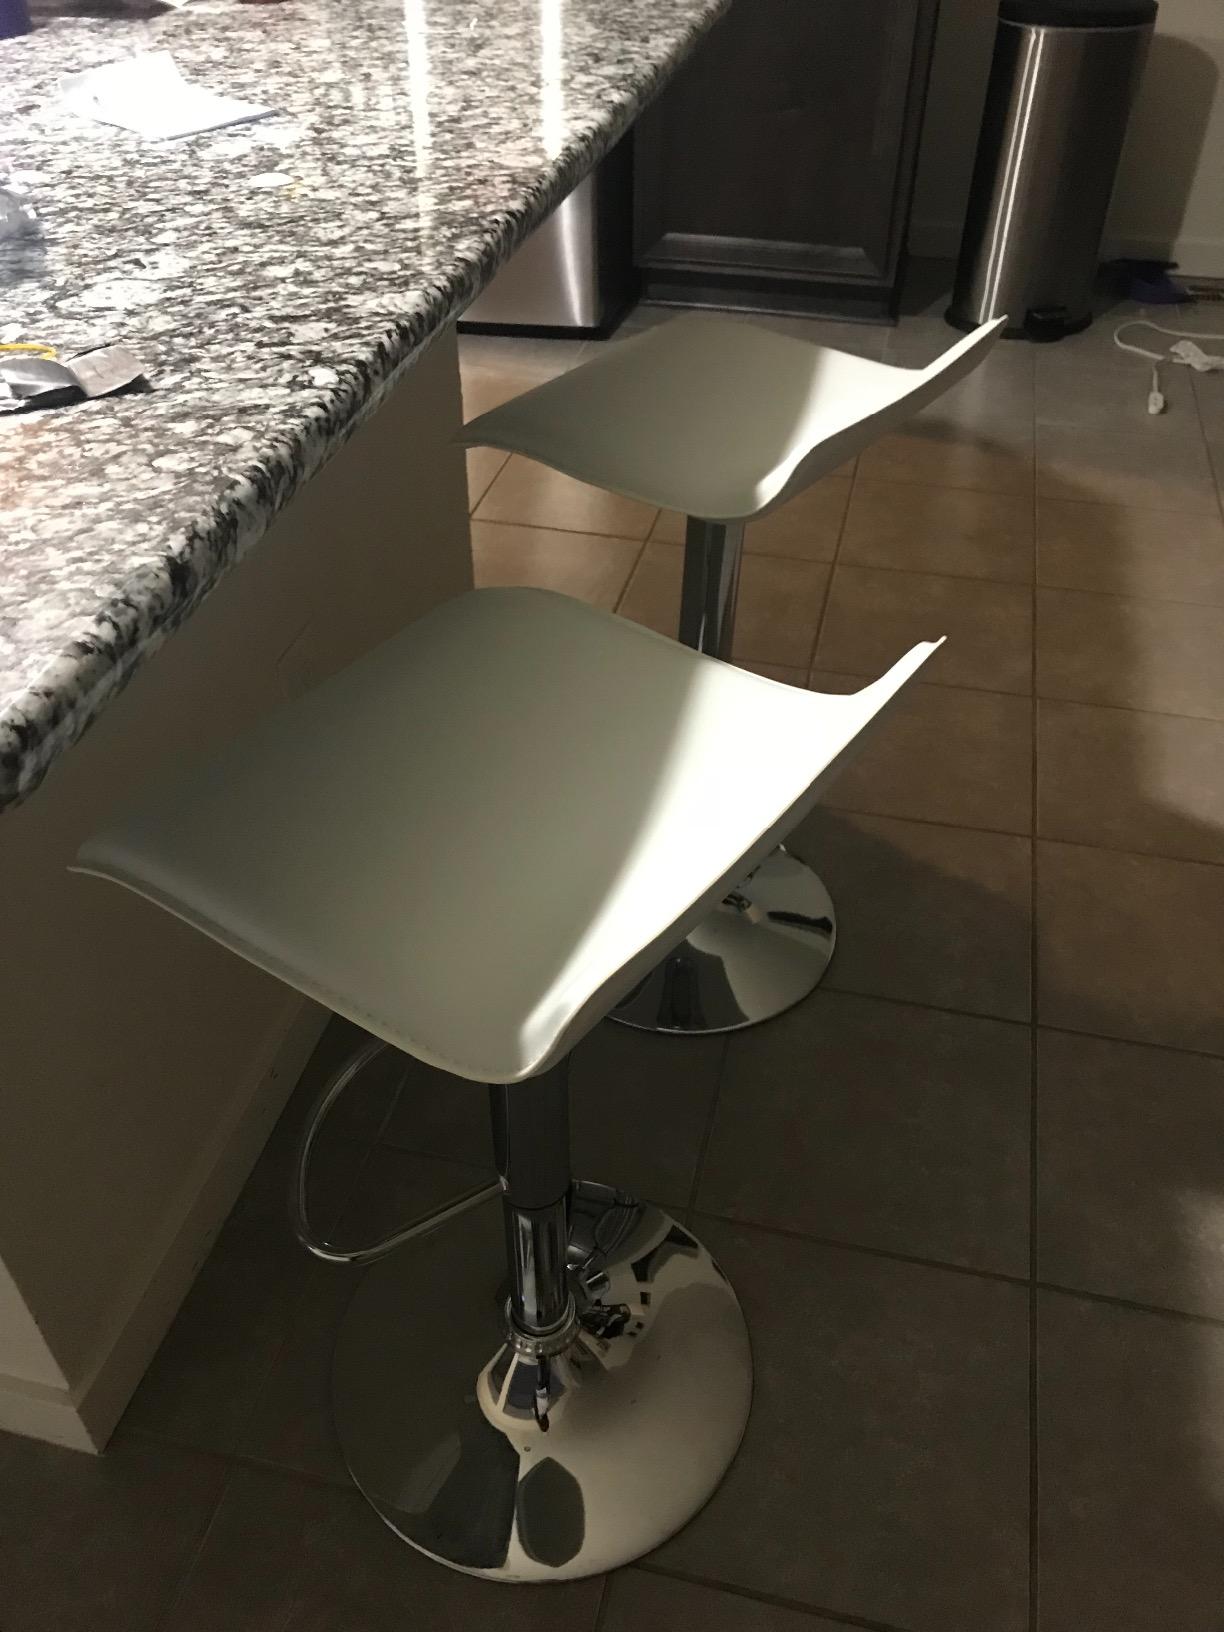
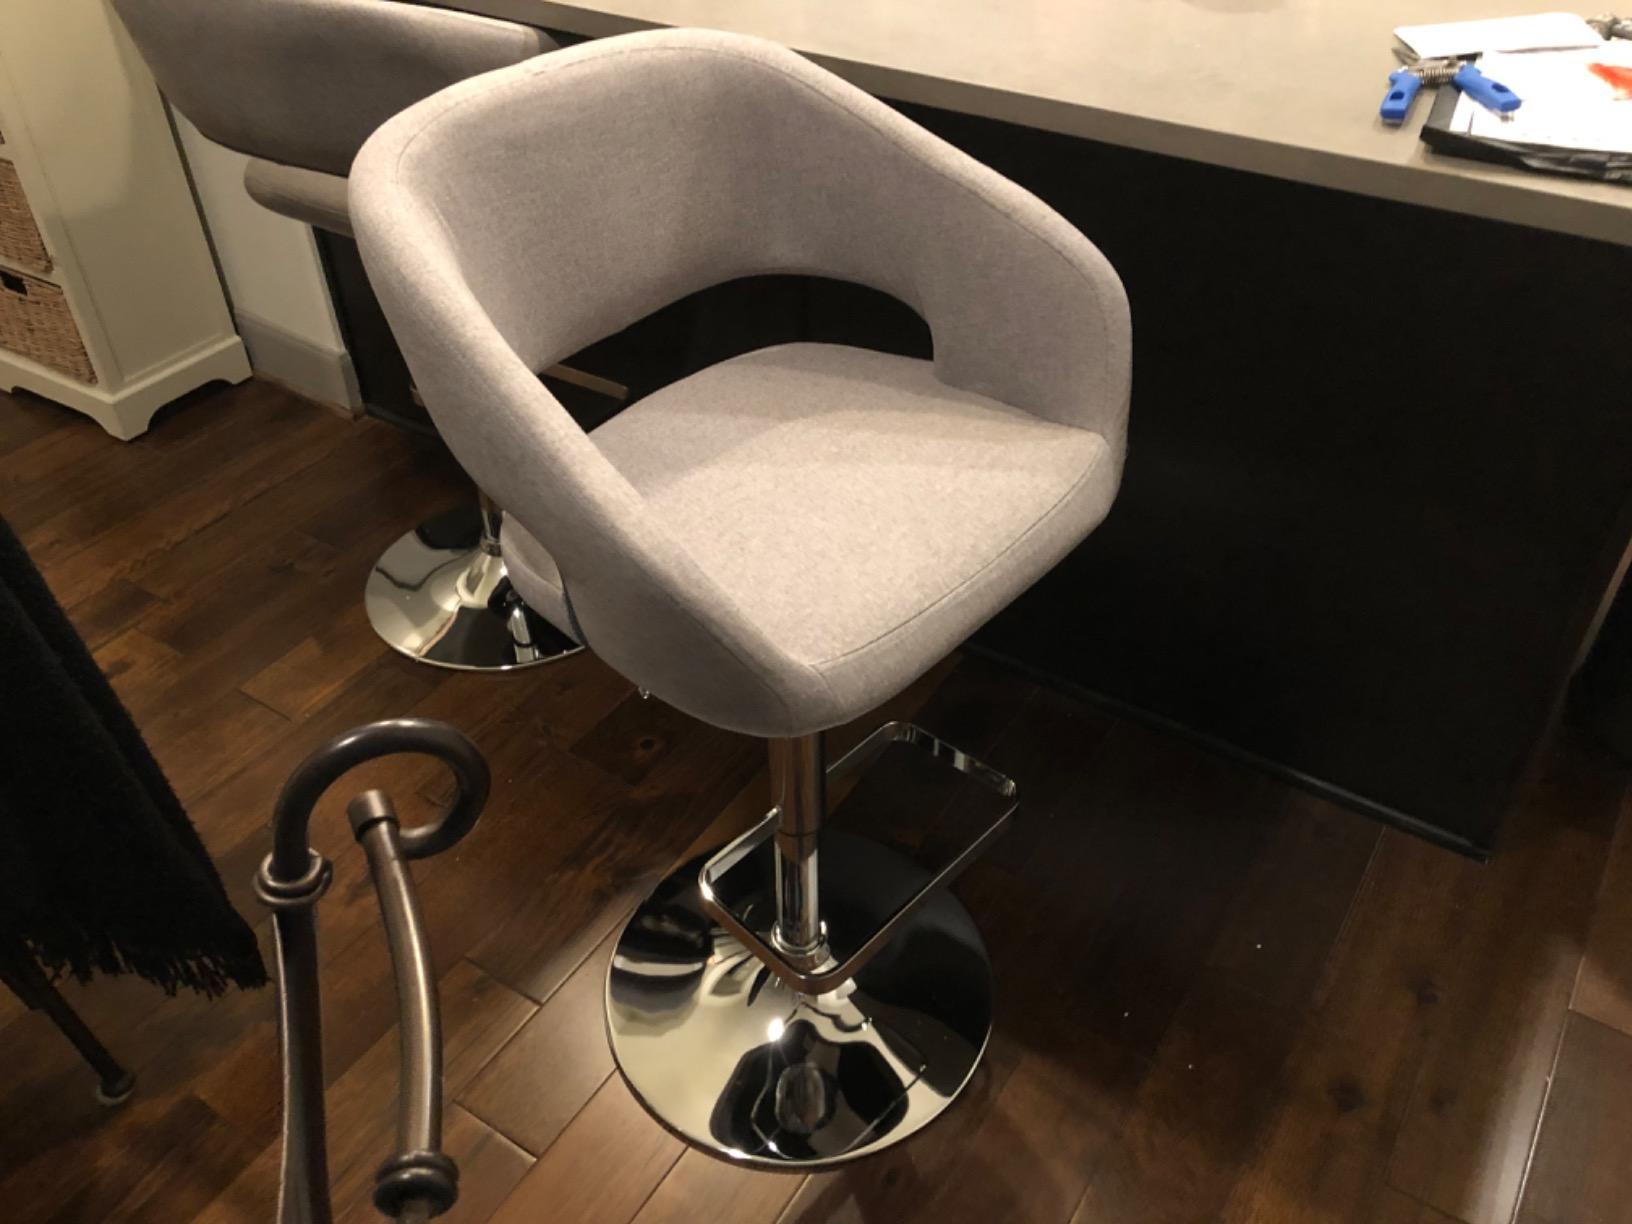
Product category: stool
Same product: no